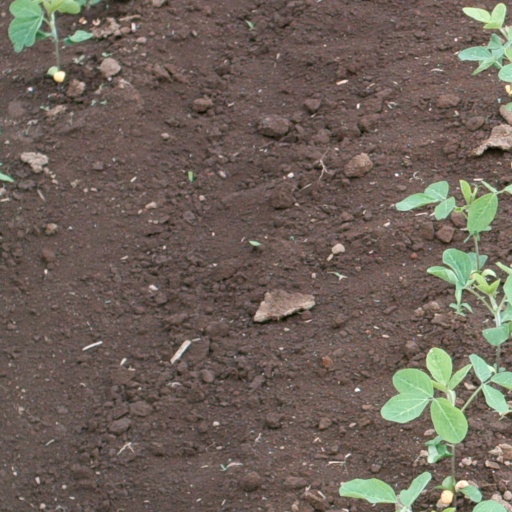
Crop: soybean